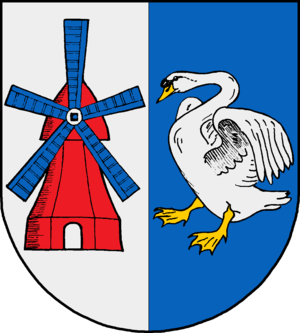
Labenz est une commune de l'arrondissement du duché de Lauenbourg, dans le Land du Schleswig-Holstein.